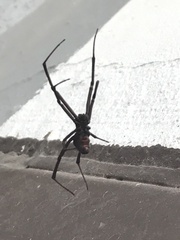
Species: Lactrodectus_hesperus